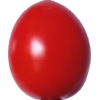
Label: tomato_cherry_red